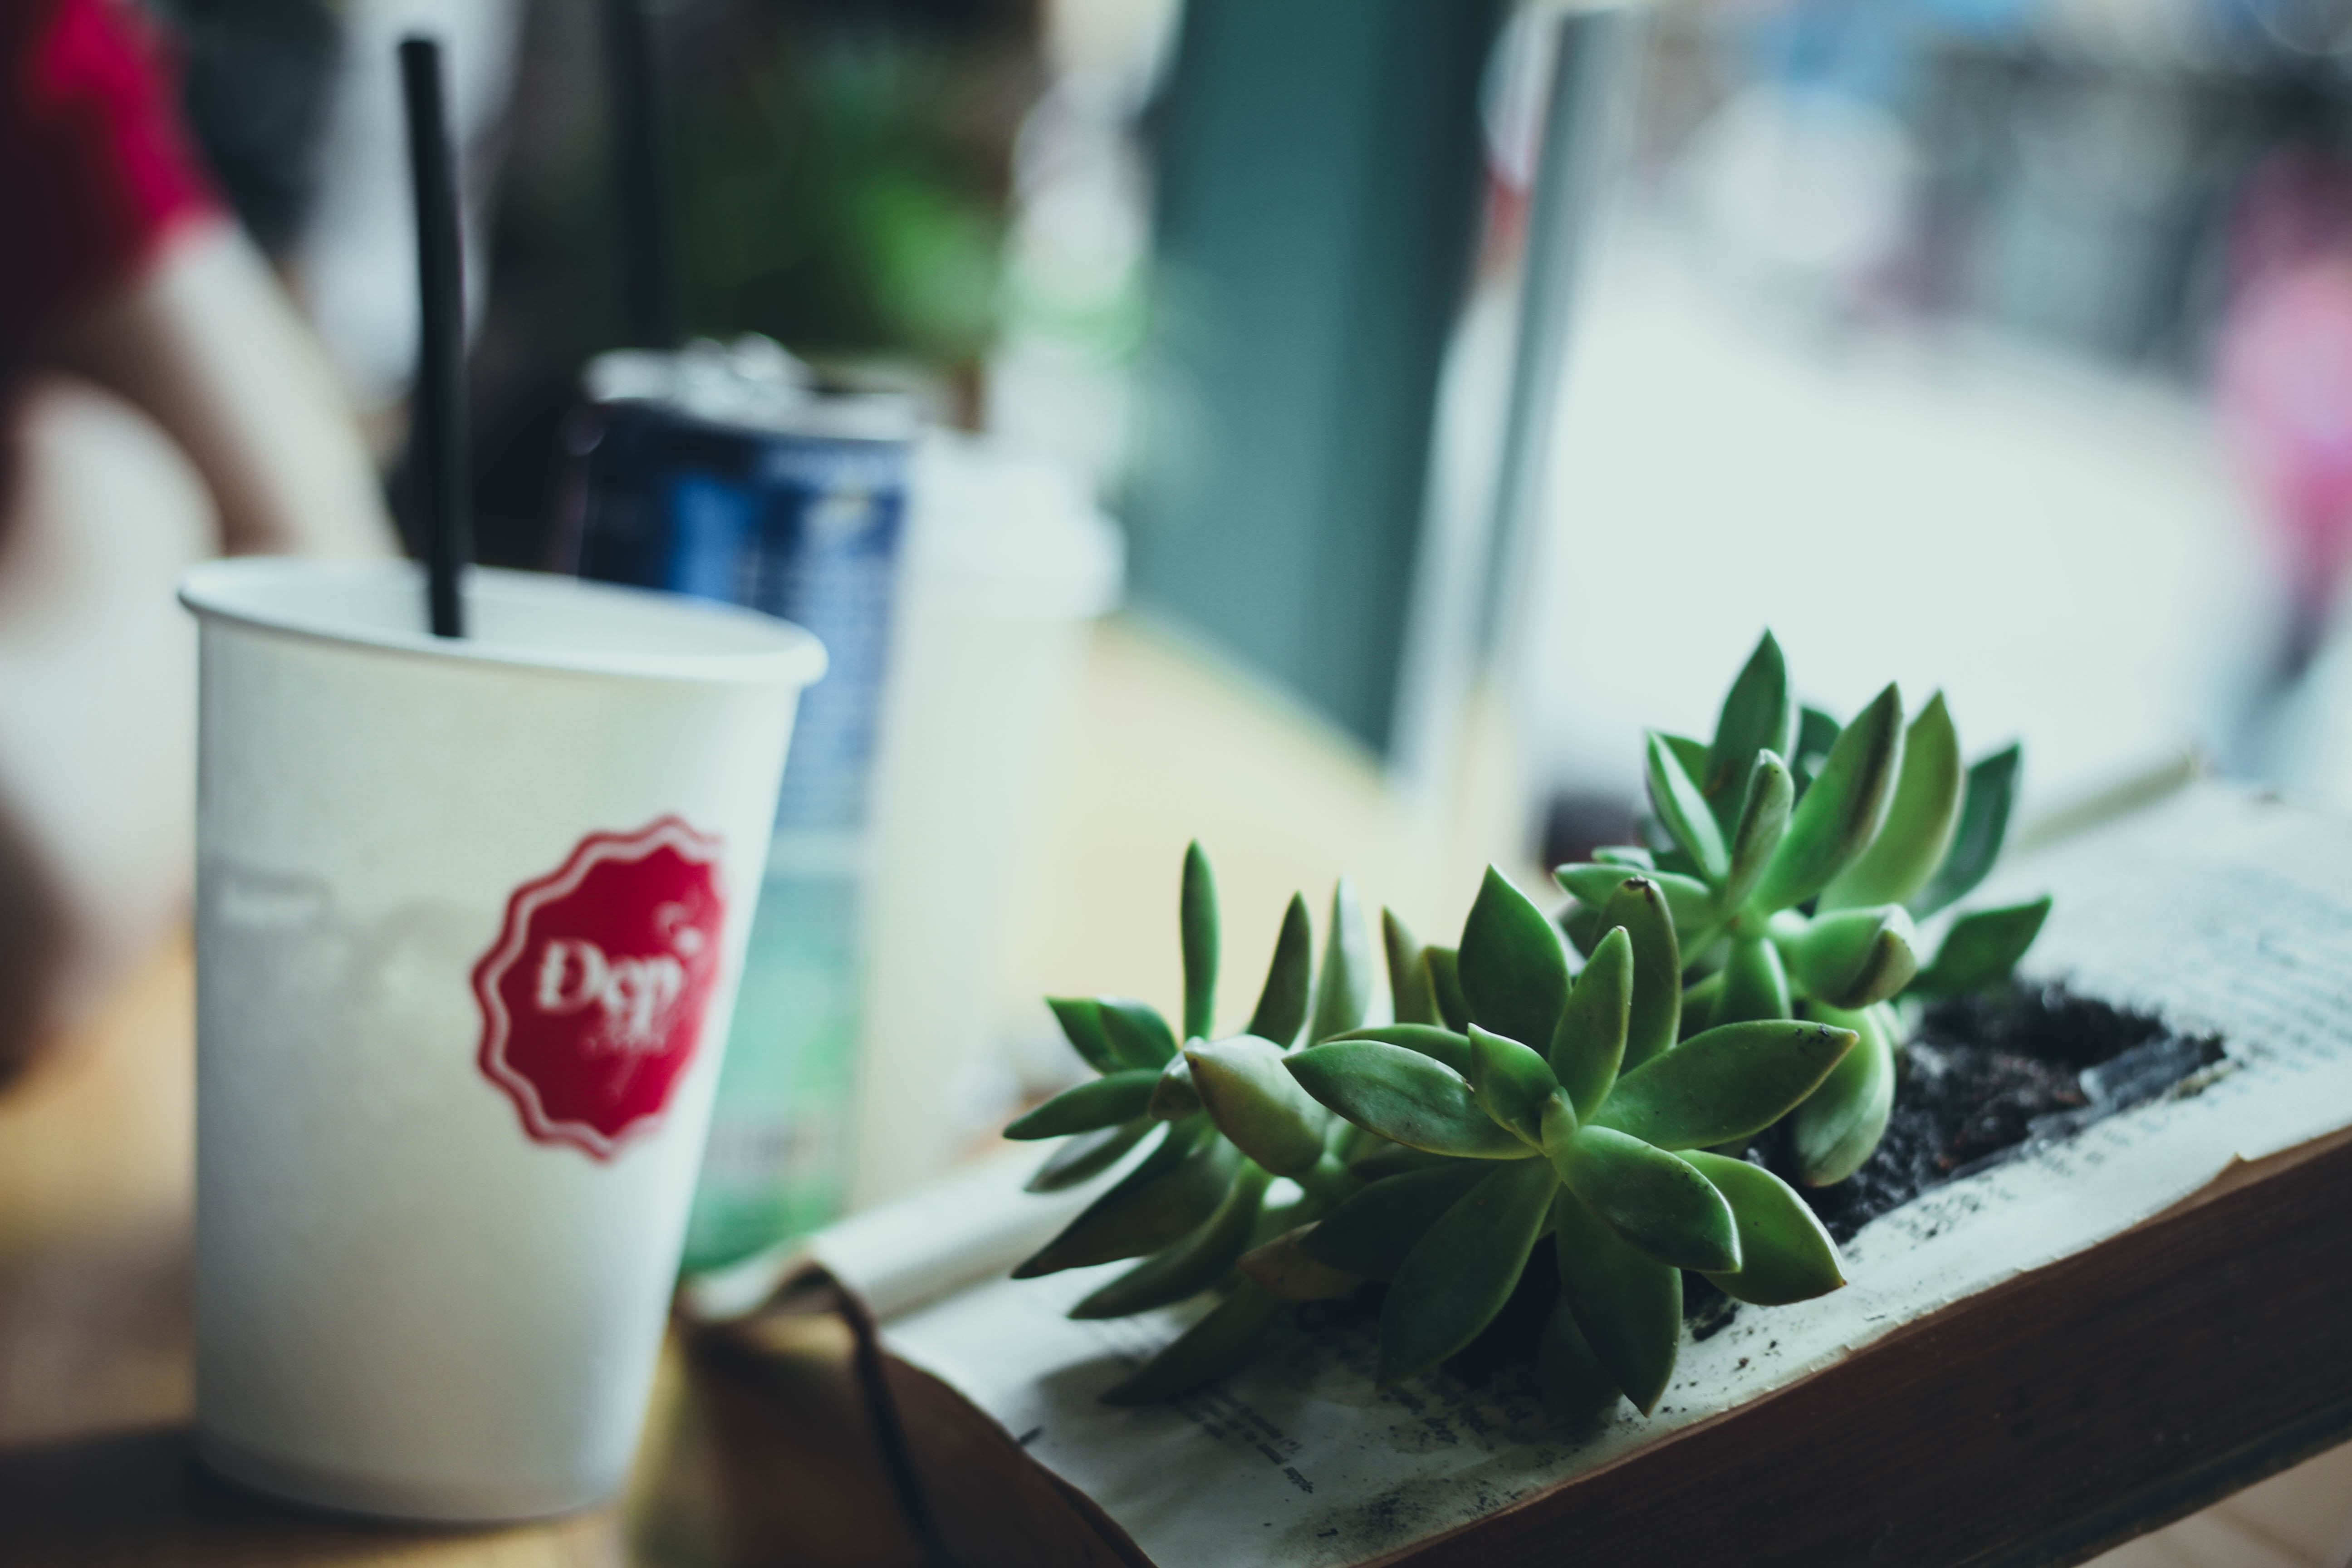
coffee, creative, cup, drink, indoors, leaf, plant, pot plant, succulent, table